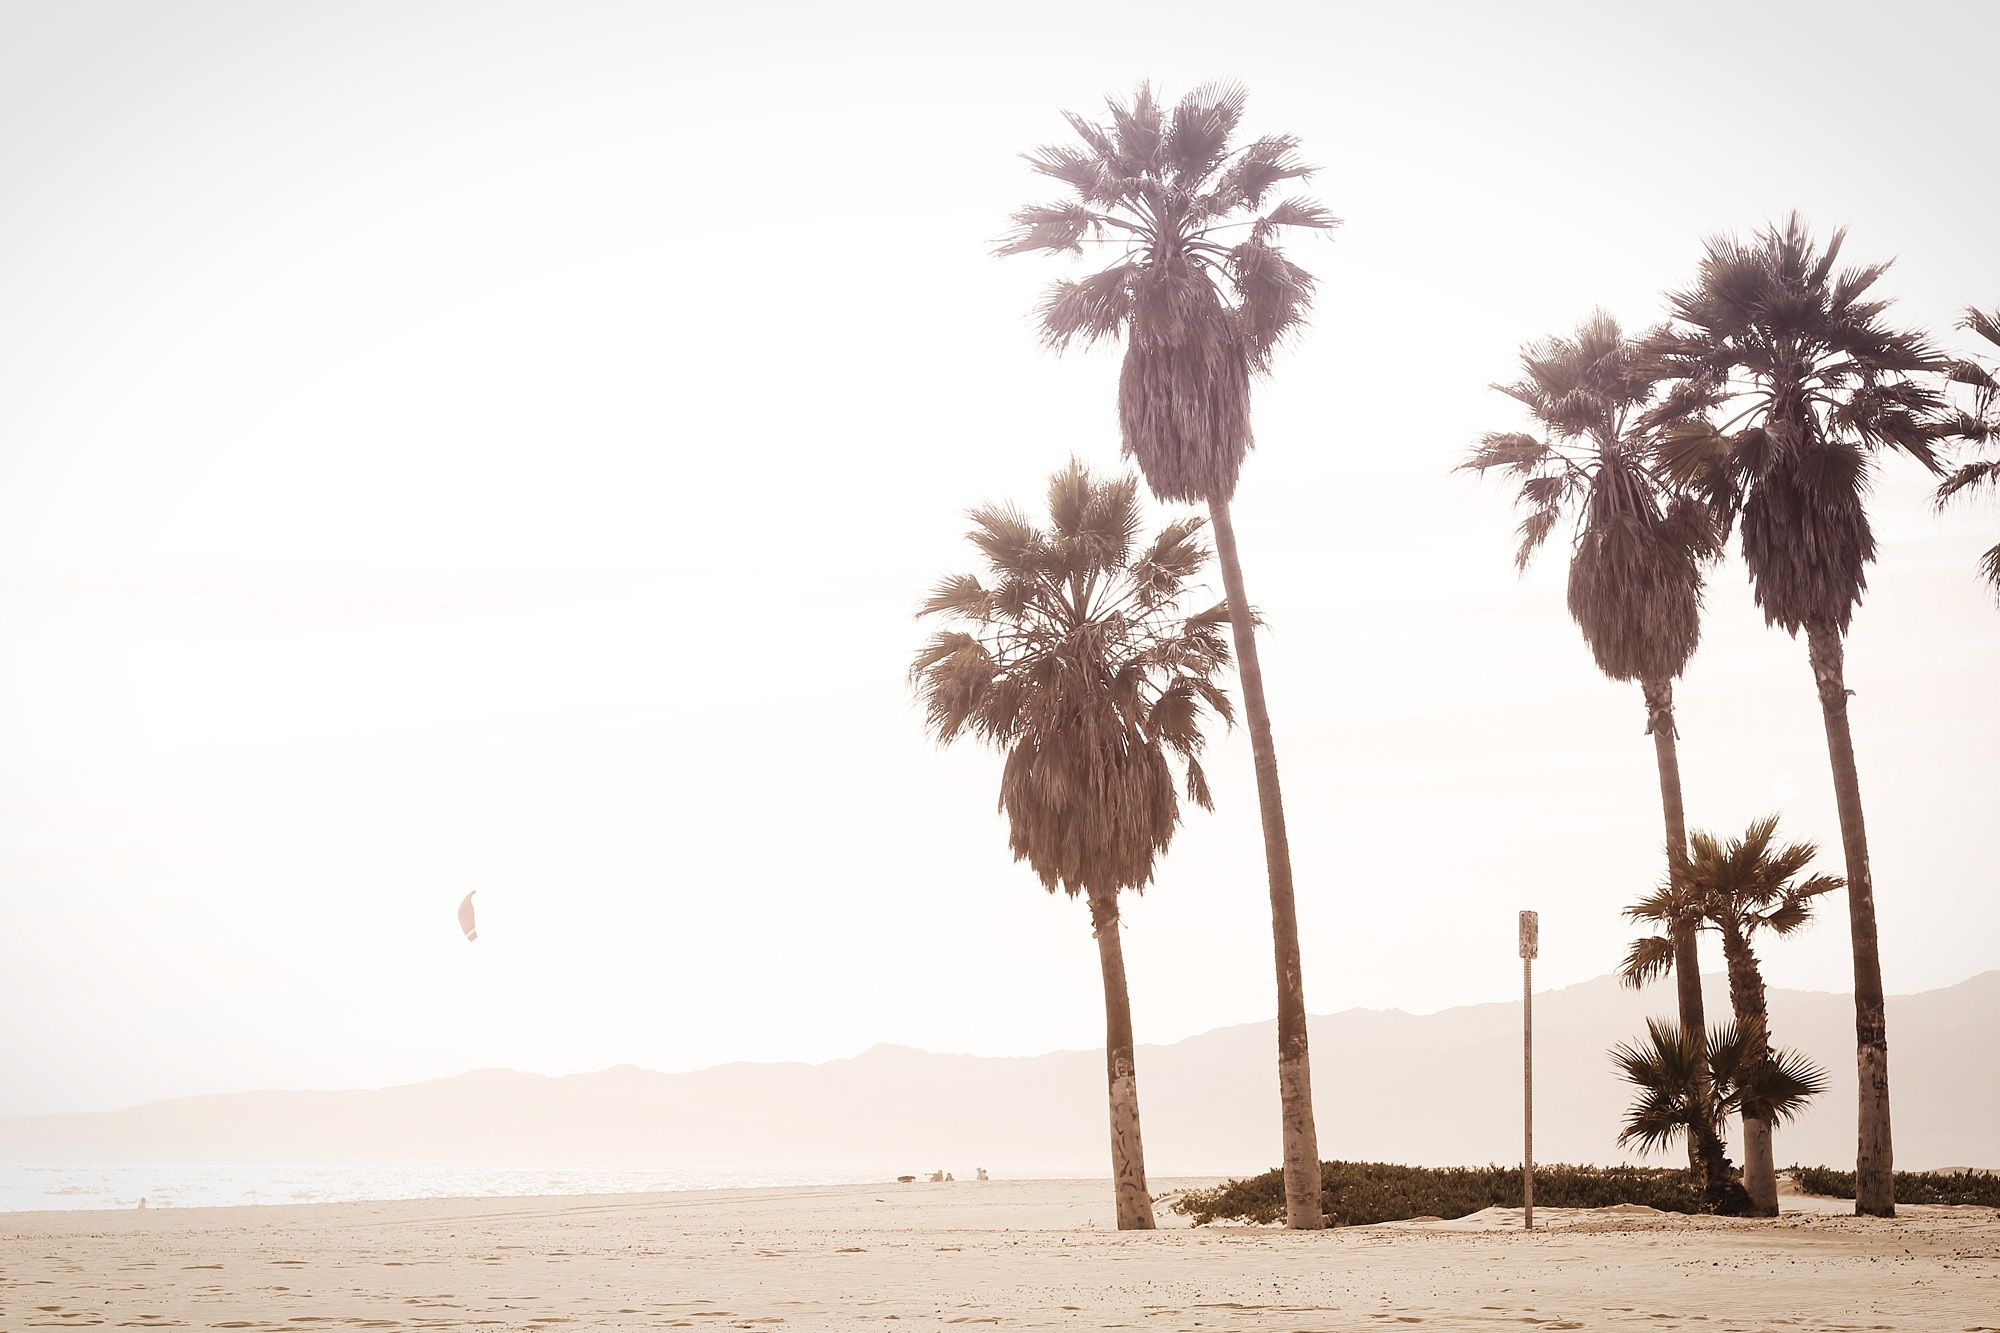
beach, sea, tree, sand, palm tree, sunlight, wind, savanna, woody plant, arecales, palm family